Question: Please indicate a possible affordance area of the bowl that can be used for holding
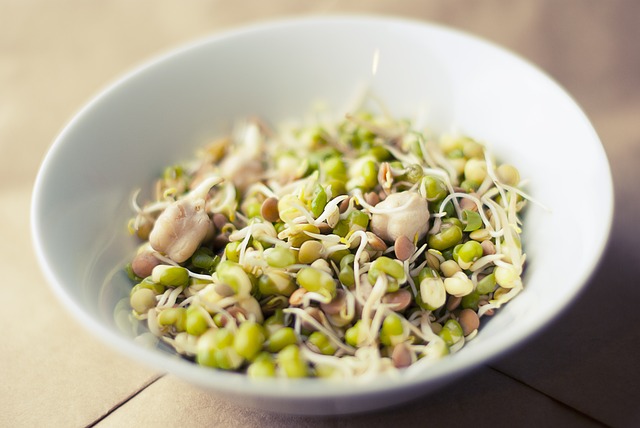
Answer: [31, 19, 615, 387]